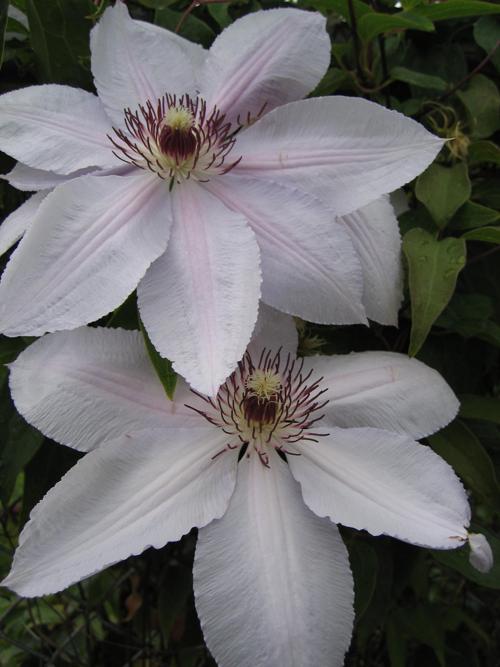
Label: clematis